William Merritt Chase

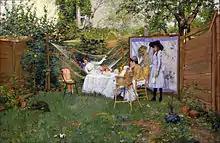
Open Air Breakfast, 1888

Chase continued to paint still lifes throughout his career as he had done since his student days. Decorative objects filled his studios and homes, and his interior figurative scenes frequently included still life images. He was particularly adept at capturing the effect of light on metallic surfaces such as copper bowls and pitchers. Perhaps Chase's most famous still life subject was dead fish, which he liked to paint against dark backgrounds, limp on a plate as though fresh from a fishmonger's stall. He was known for purchasing the dead fish at the market, painting them quickly, and then returning them before they spoiled.